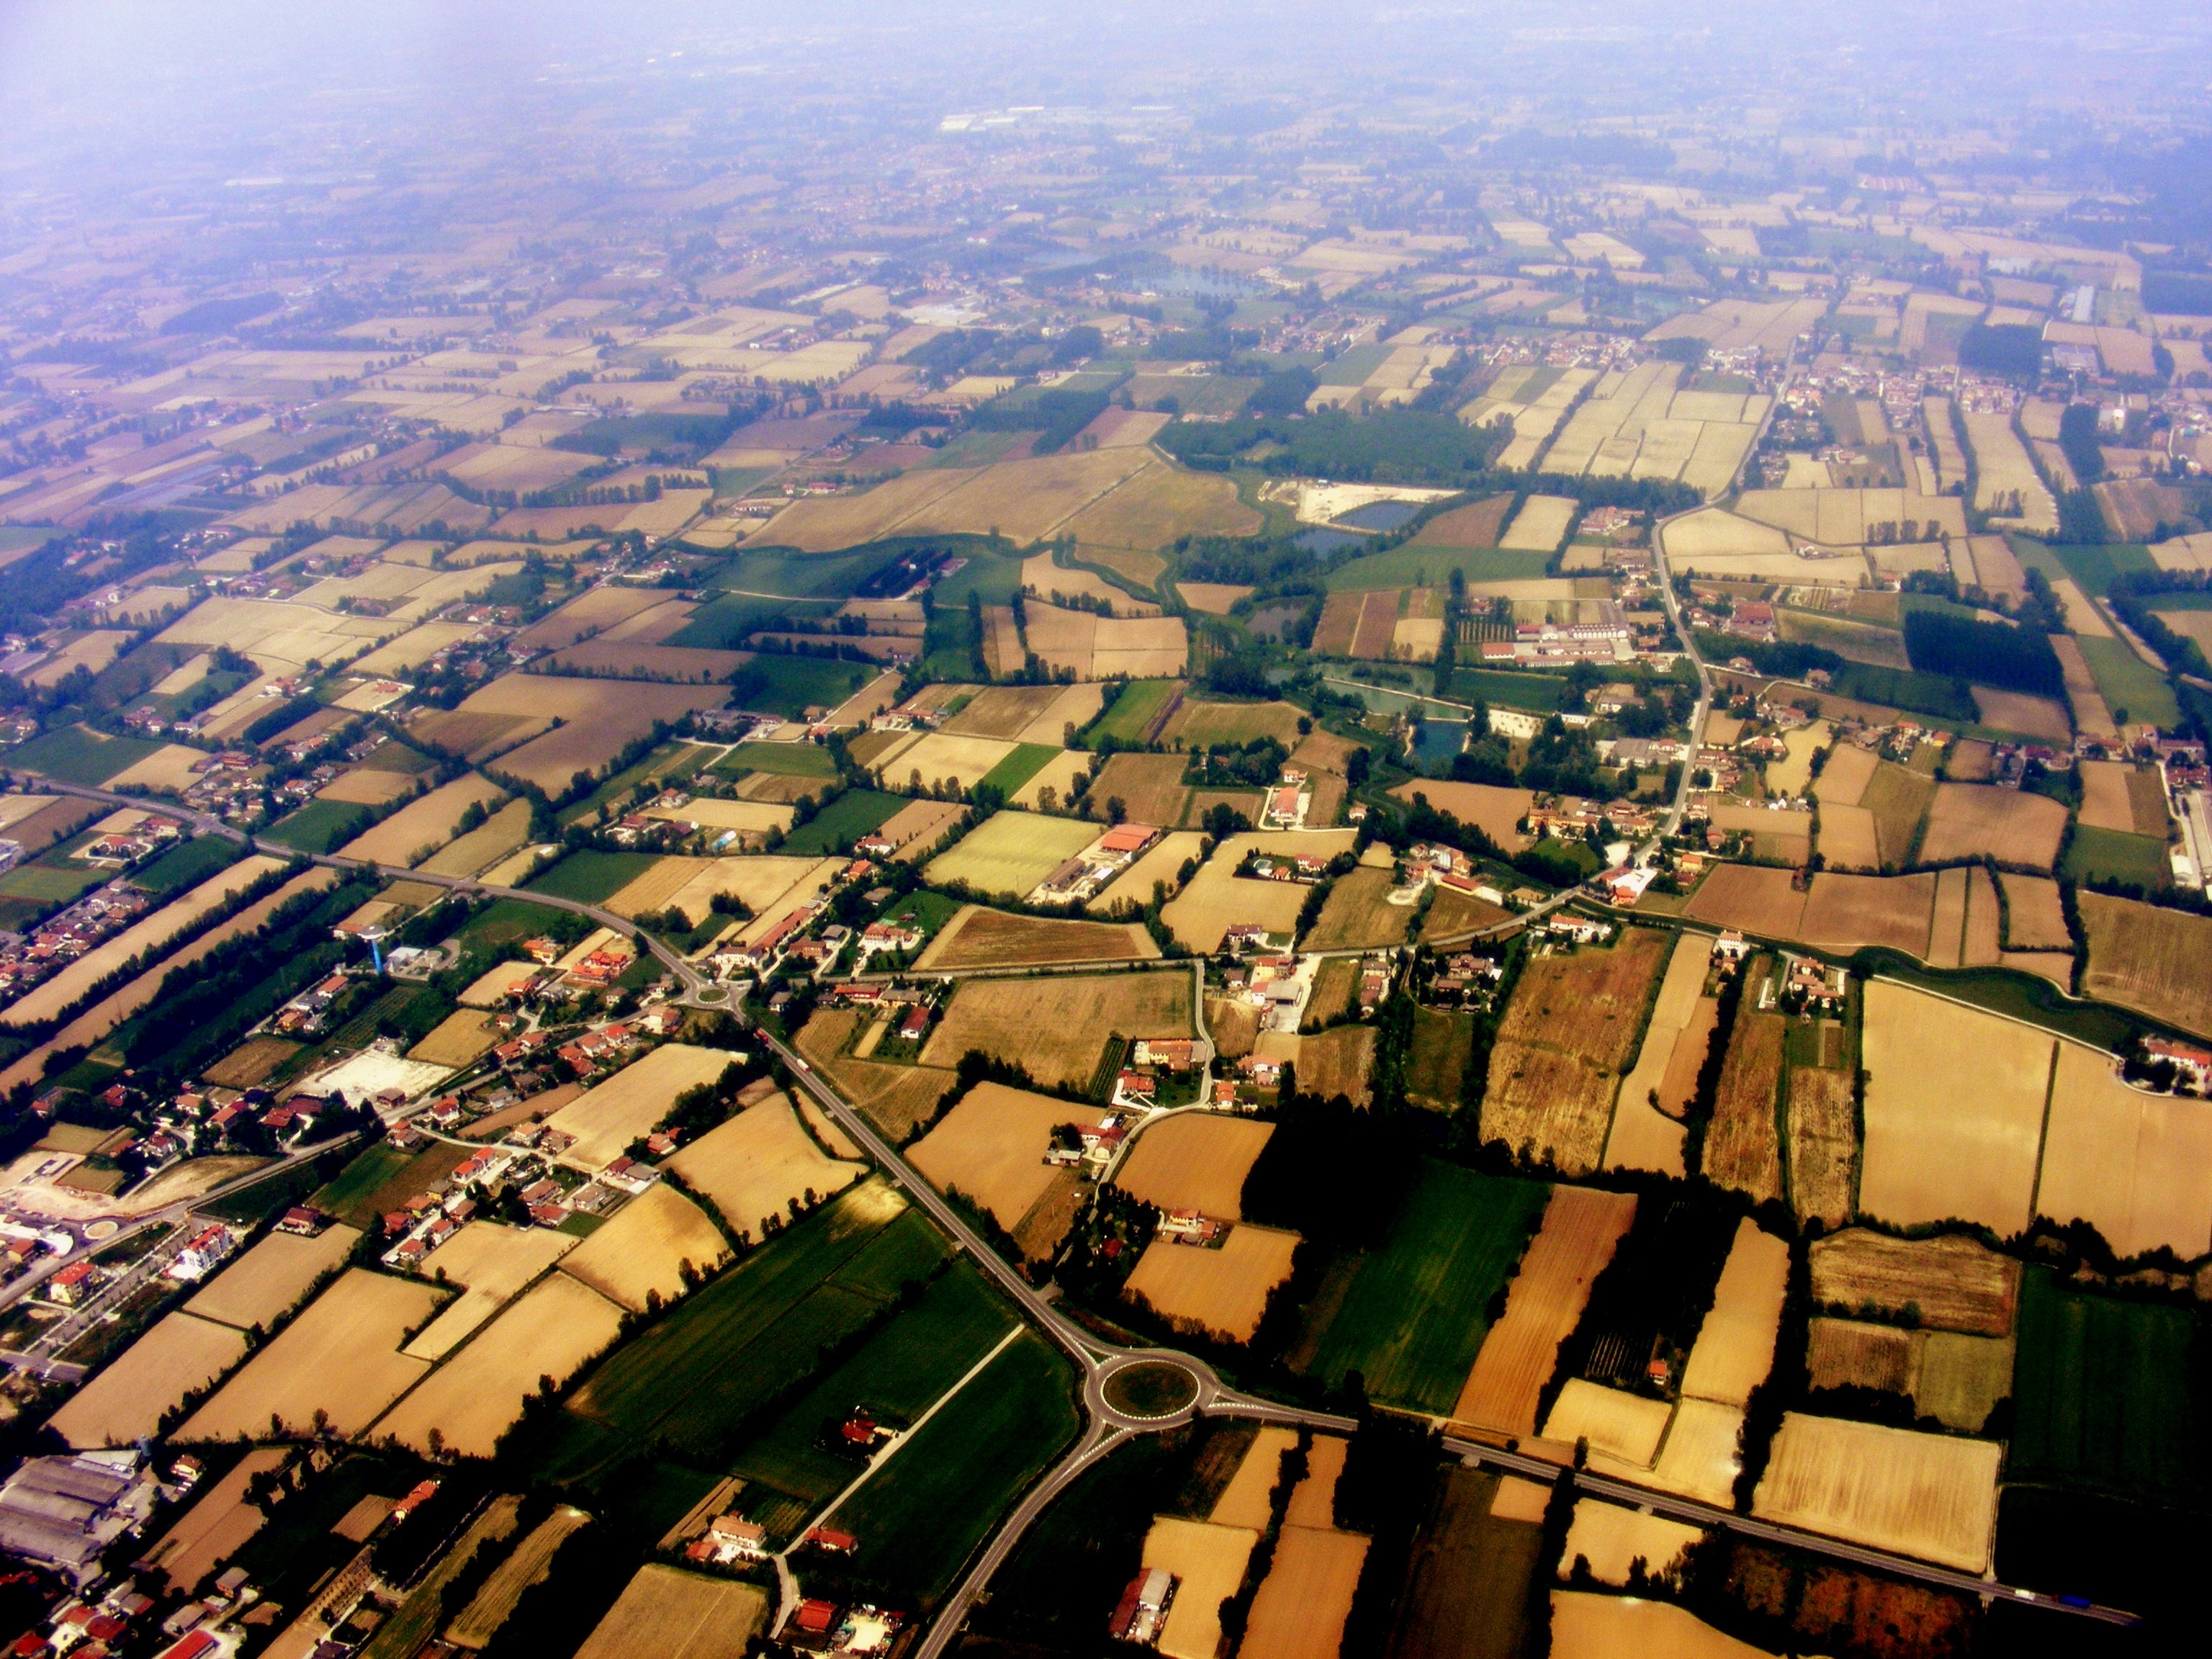
landscape, cloud, sky, skyline, ground, photography, air, town, city, cityscape, plane, suburb, flight, blue, height, bird's eye view, aerial photography, residential area, human settlement, atmosphere of earth